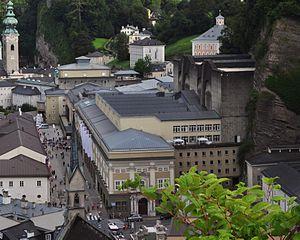
Un festival est une manifestation à caractère festif, organisée à époque fixe et récurrente annuellement, autour d'une activité liée au spectacle, aux arts, aux loisirs, d'une durée de un ou plusieurs jours.